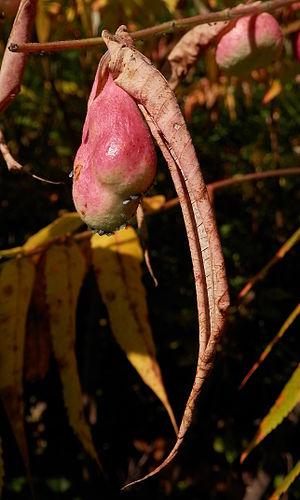
Le sumac vinaigrier, aussi appelé sumac amaranthe, sumac à bois poilu, vinaigrier, sumac de Virginie ou sumac à queues de renard, est une espèce d'arbre dioïque de la famille des Anacardiaceae. Le terme vinaigrier vient du fait que les fruits du Rhus typhina sont acides et parfois utilisés pour fabriquer une sorte de limonade rose.